A Dark Place

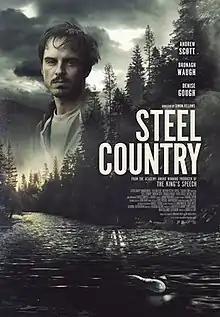
Film poster

A Dark Place (also titled Steel Country) is a 2019 British-American mystery thriller film directed by Simon Fellows and starring Andrew Scott, Bronagh Waugh and Denise Gough.